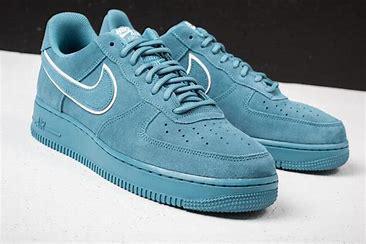
Brand: Nike
Model: Air Force 1 07